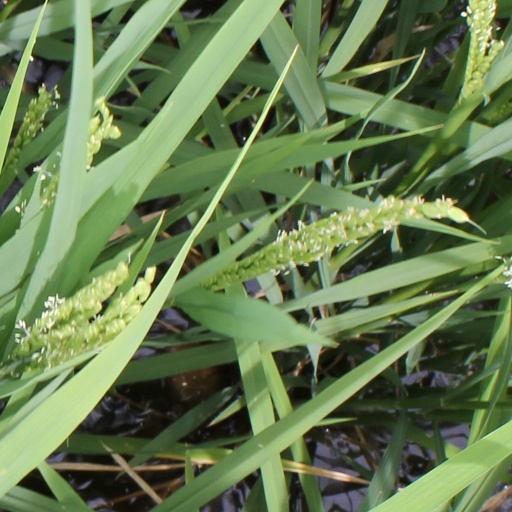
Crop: rice